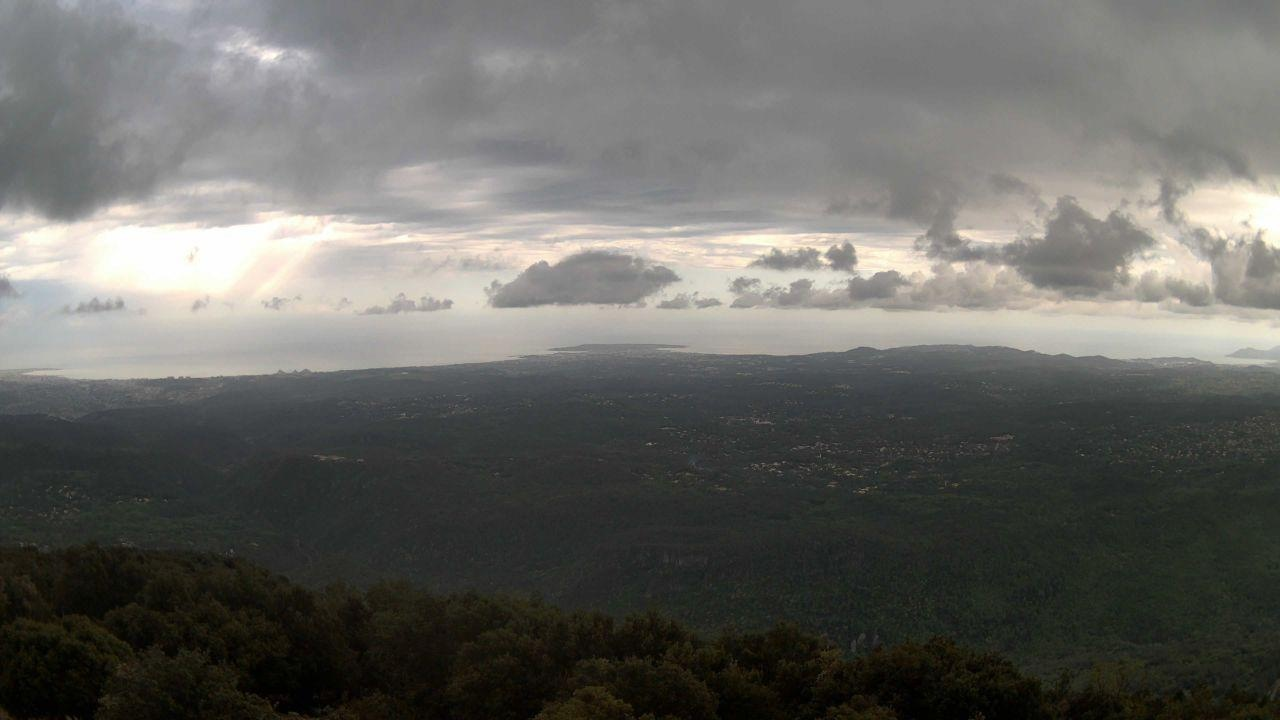
Fire: no
Smoke: yes